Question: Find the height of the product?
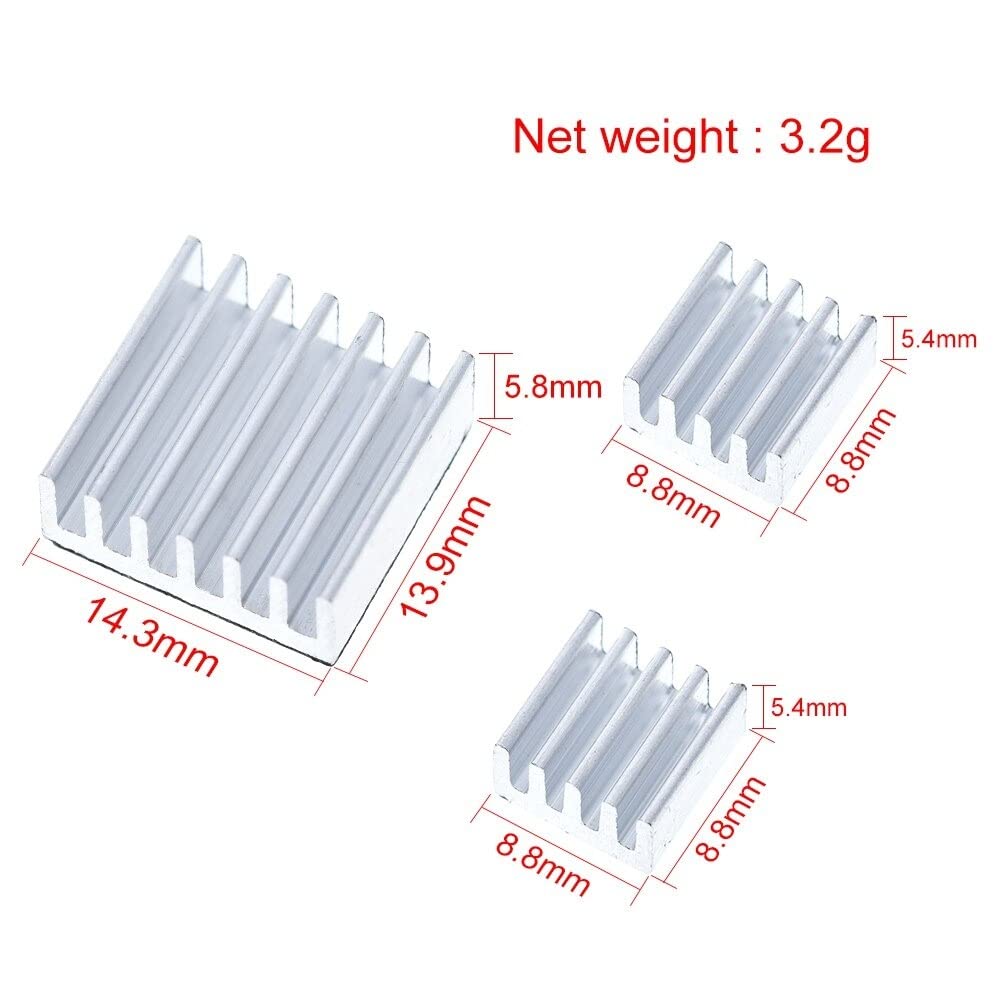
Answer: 5.8 millimetre